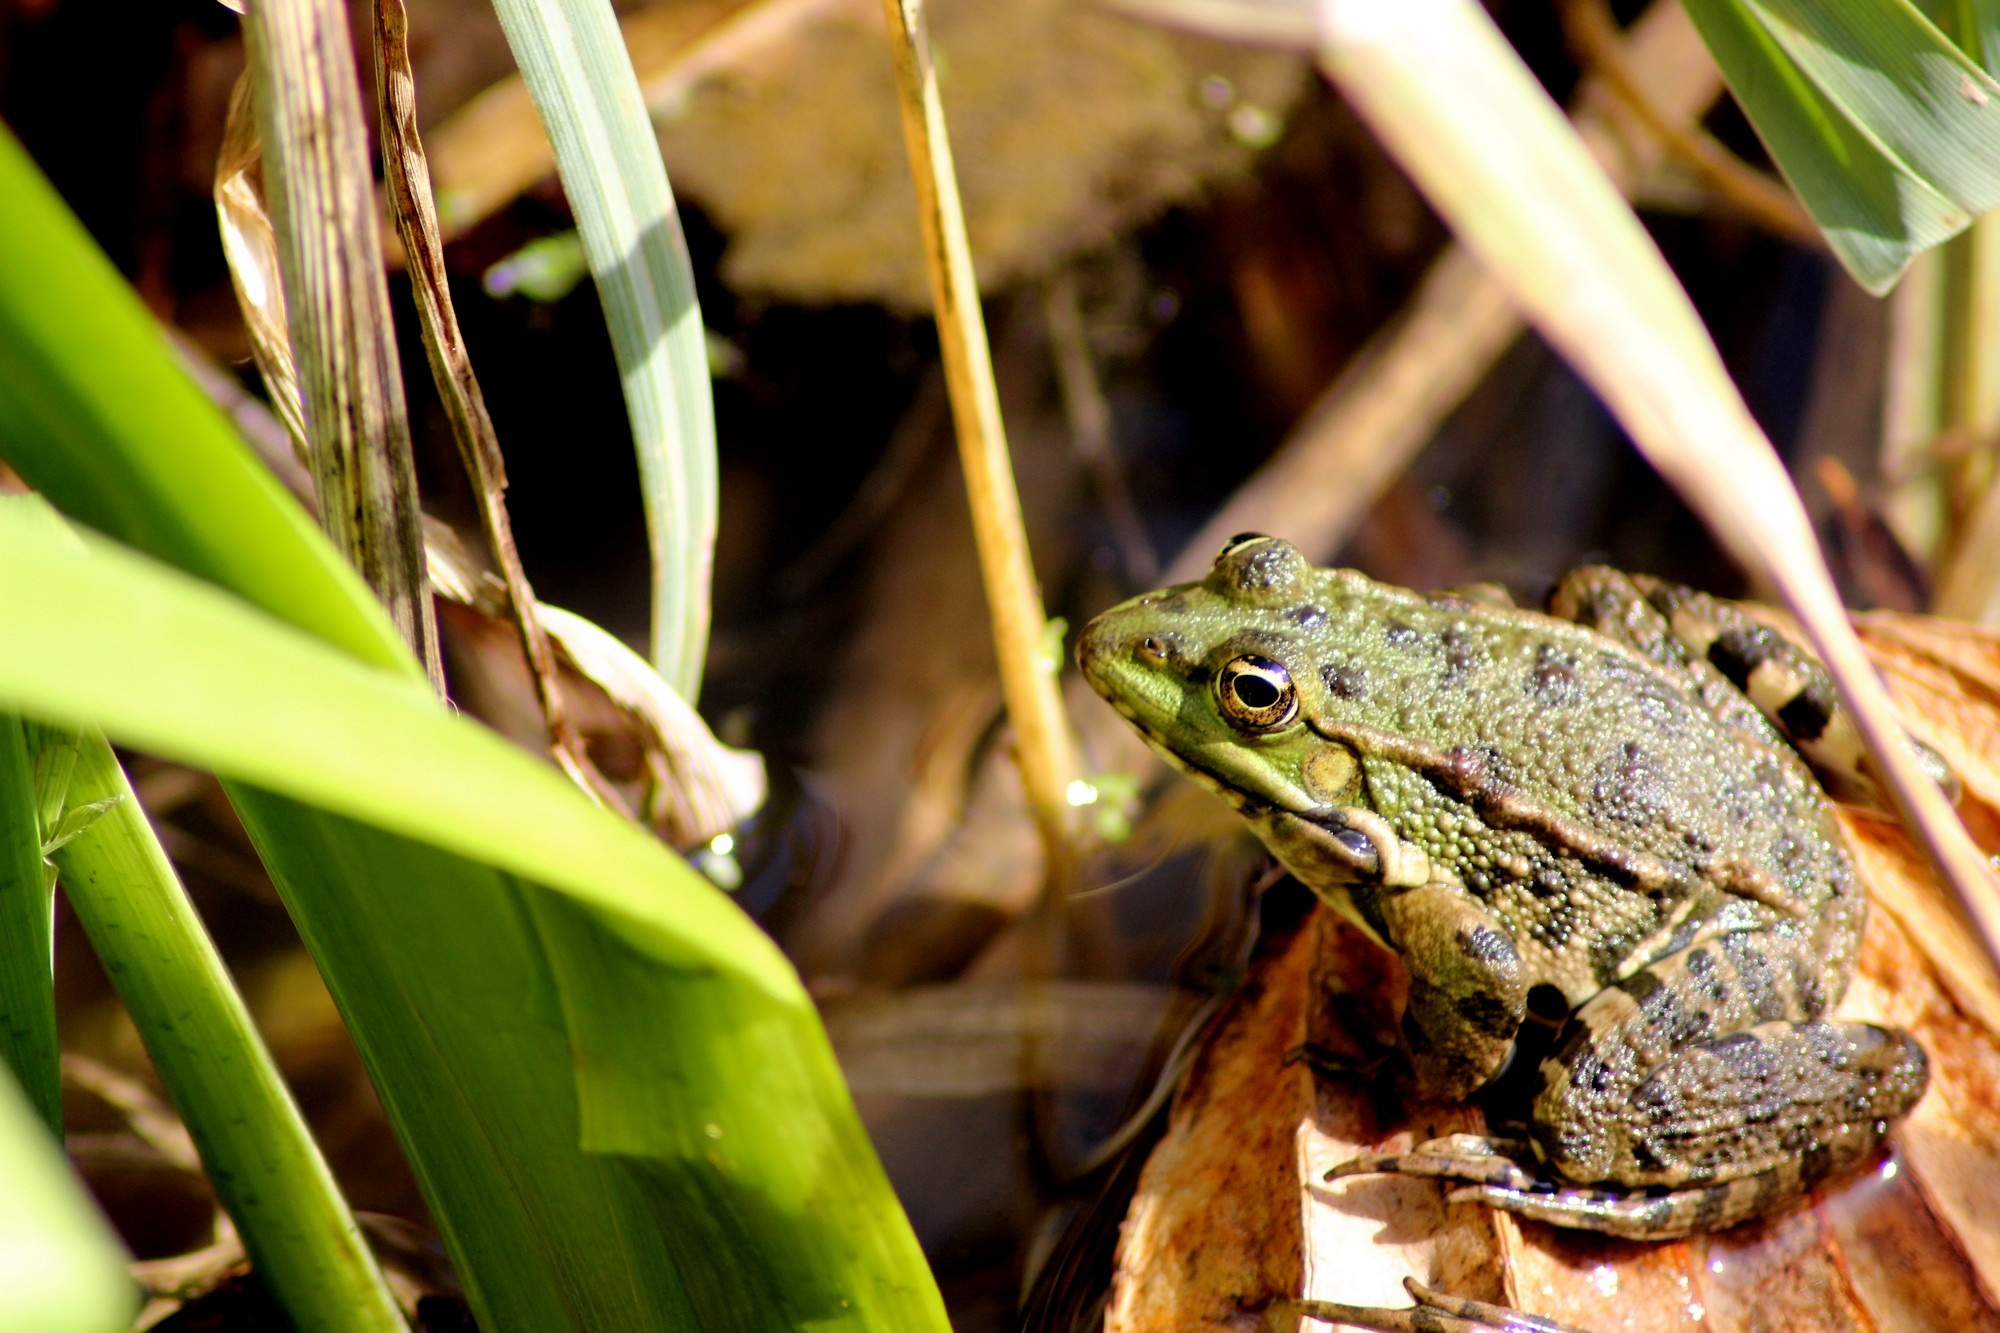
nature, animal, pond, wildlife, green, frog, reptile, amphibian, fauna, tree frog, vertebrate